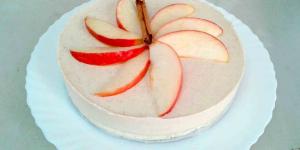
tarta de queso ligera y sin horno